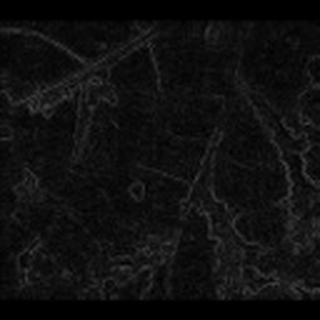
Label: cotton_bacterial_blight